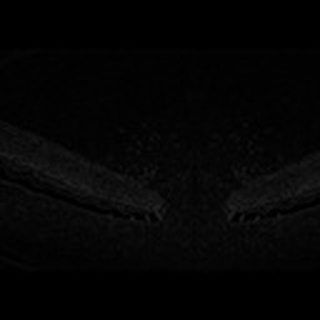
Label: cotton_army_worm